Presidentti

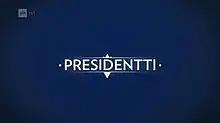
Title card of the series

Presidentti (Finnish: “The President”) is a Finnish political drama series that was broadcast on Yle TV1 from 5 February to 23 April 2017. The series was directed by Lauri Nurkse, written by Kirsti Manninen and Antti Pesonen, and produced by Zodiak Finland.